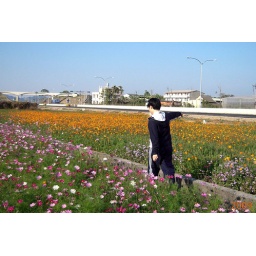
CaoTun roadside flower field - Hwy 6 in sight